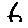
Label: 6